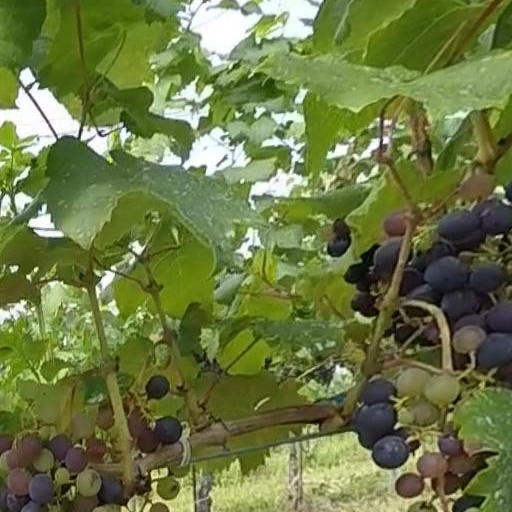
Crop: grape